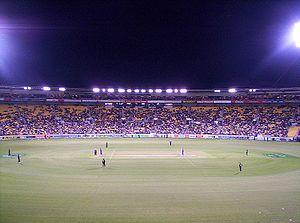
Le Seigneur des anneaux : Les Deux Tours est un film américano-néo-zélandais réalisé par Peter Jackson, sorti en 2002. Il est adapté du deuxième tome du roman Le Seigneur des anneaux, de l'écrivain britannique J. R. R. Tolkien. Dans la trilogie cinématographique de Peter Jackson, qui reproduit la trilogie du roman, le film suit La Communauté de l'anneau et précède Le Retour du roi.
Le sport en Nouvelle-Zélande est largement influencé par l'histoire du pays, ancienne colonie britannique. Parmi les sports les plus populaires se trouvent donc le rugby, le cricket et le netball, ainsi que le golf, le nautisme, l'aviron et en moindre mesure le football. Des sports d'hiver sont également populaires comme le ski et le snowboard, grâce à la présence des Alpes du Sud.
"Le rugby à XV est le sport le plus populaire de Nouvelle-Zélande, il attire principalement les meilleurs sportifs ""blancs"" du pays et aussi ceux des îles voisines de l'Océanie.